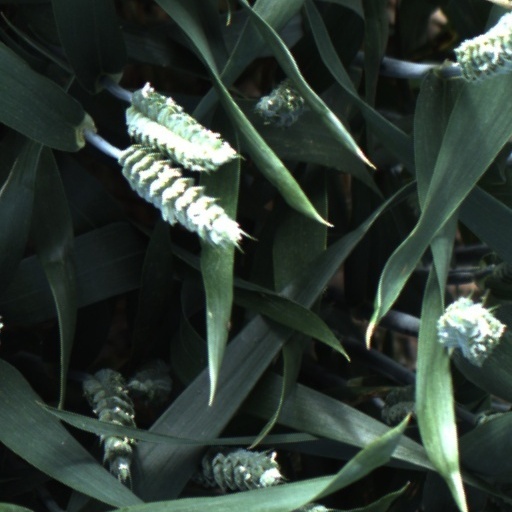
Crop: wheat